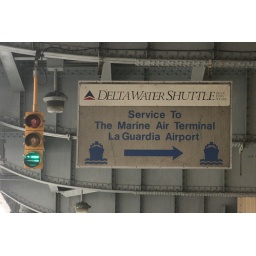
This service is not running since 2000, but the sign is still here, under the bridge near pier 11